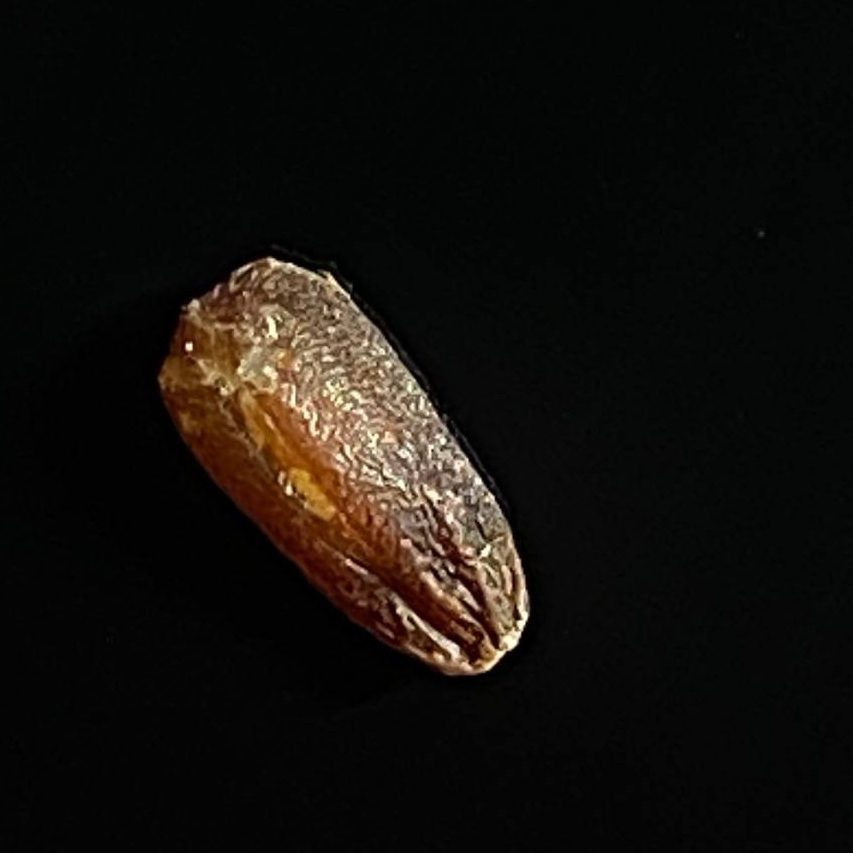
Rice variety: Lal_Biroi